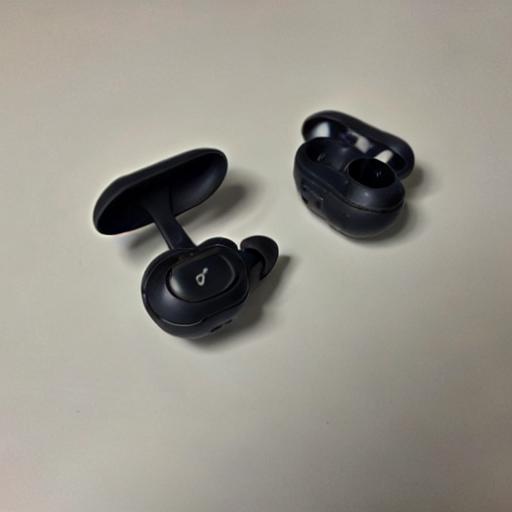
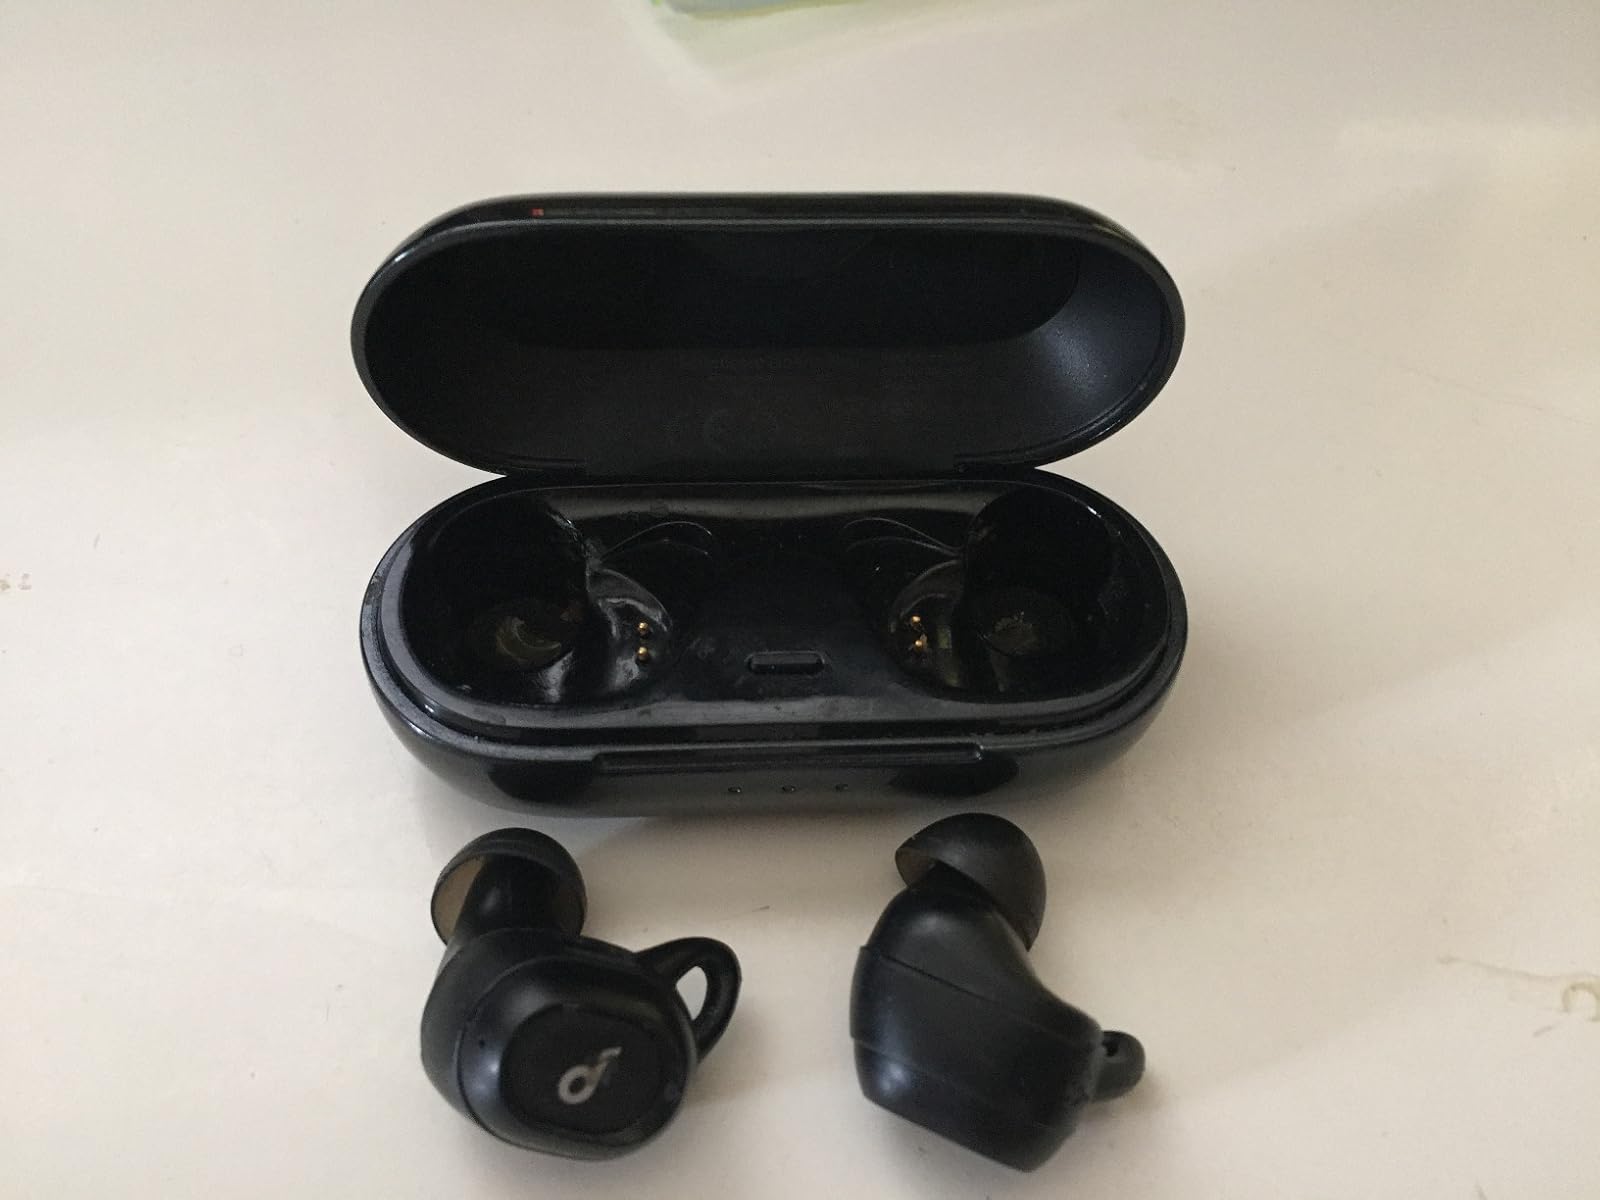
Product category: earbuds
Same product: no